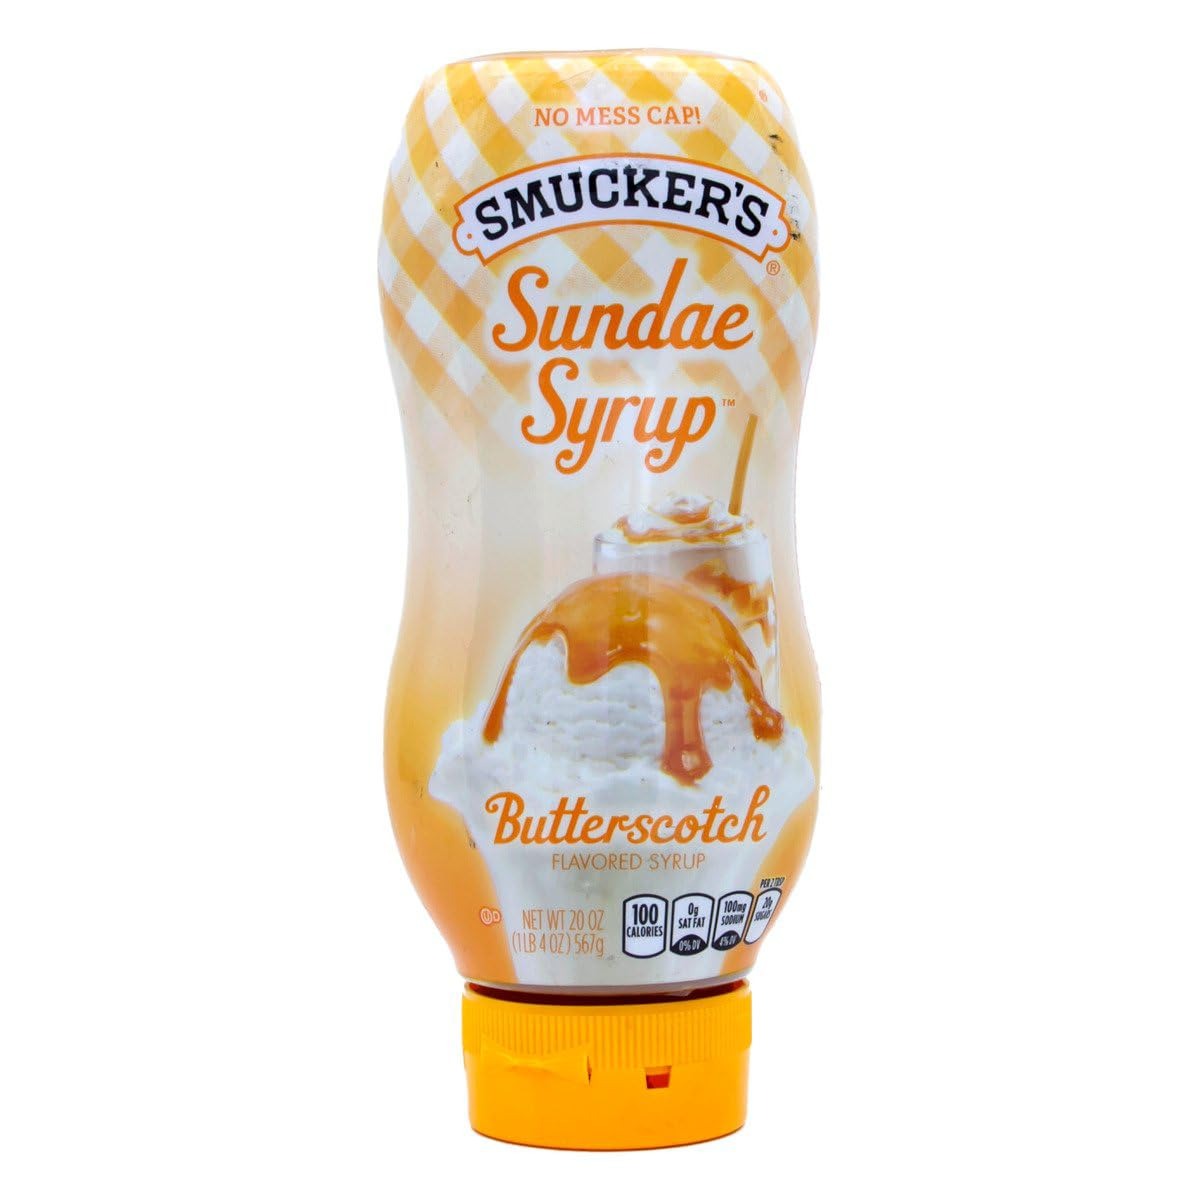
Item Name: Smucker's Sundae Syrup Butterscotch Flavored Syrup, 20-Ounce (Pack of 6)
Bullet Point 1: Easy-to-use, squeezable bottle
Bullet Point 2: Thick, rich pourable topping
Bullet Point 3: Makes ice cream special
Value: 120.0
Unit: Ounce

Price: 8.295